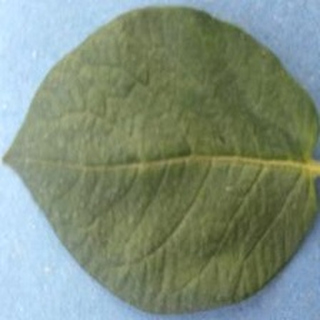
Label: healthy_potato